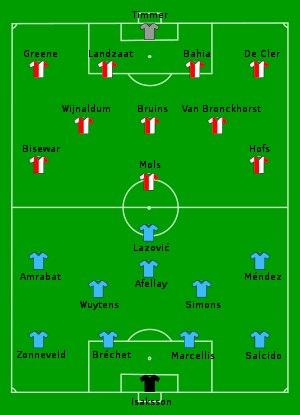
Noureddine Amrabat — nom couramment retranscrit en français Nordin Amrabat — né le 31 mars 1987 à Naarden aux Pays-Bas, est un footballeur international marocain évoluant au poste d'ailier ou de milieu offensif avec le club d'Al-Nasr Riyad dans le championnat saoudien. Il possède également la nationalité néerlandaise.